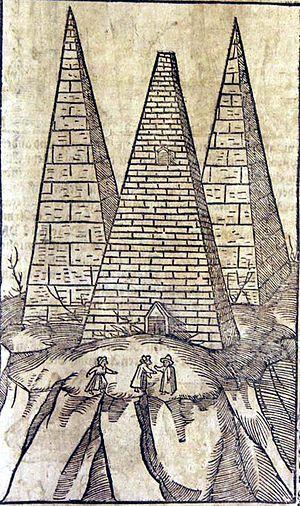
La pyramide de Khéphren est la deuxième pyramide d'Égypte en taille. Dominant un complexe composé de deux temples reliés par une chaussée et d'une pyramide satellite, elle est de type à faces lisses et fut élevée sous la IVᵉ dynastie durant l'Ancien Empire pour le pharaon Khéphren, fils de Khéops. Elle se dresse sur le plateau de Gizeh au sud-ouest de celle de son père. Elle est sans doute la plus facile à reconnaître car son sommet est encore couvert de calcaire. Légèrement plus petite que celle de Khéops, elle paraît pourtant plus haute car érigée sur une proéminence rocheuse avec un angle d'inclinaison supérieur à celui de la Grande pyramide. Le temps a également préservé un temple d'accueil dont la sobriété et la composition subtile des matériaux font un véritable joyau de l'Ancien Empire.
La pyramide de Khéops ou grande pyramide de Gizeh est un monument construit par les Égyptiens de l'Antiquité, formant une pyramide à base carrée. Tombeau présumé du pharaon Khéops, elle fut édifiée il y a plus de 4 500 ans, sous la IVᵉ dynastie, au centre du complexe funéraire de Khéops se situant à Gizeh en Égypte. Elle est la plus grande des pyramides de Gizeh.